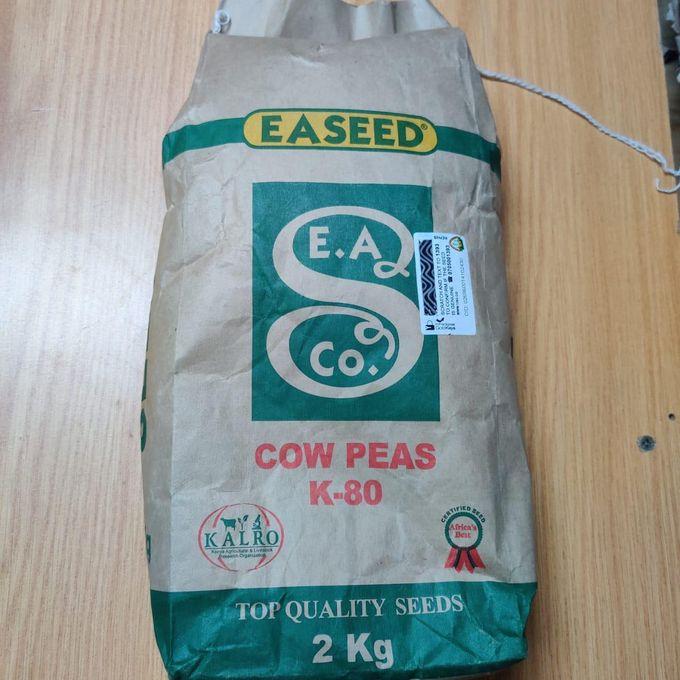
Kifungashio cha  rangi ya kaki  kimeandikwa maneno ''cow peas'',  kinaonesha aina ya mbegu zilizomo ndani. Muonekano wake wa kawaida unaleta taswira ya mbegu, zinazotegemewa na kuthaminiwa katika kilimo cha mazao ya kunde, kwa ajili ya chakula na biashara.